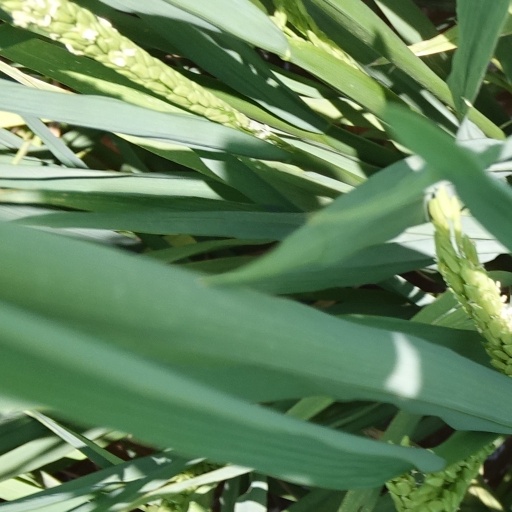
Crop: rice